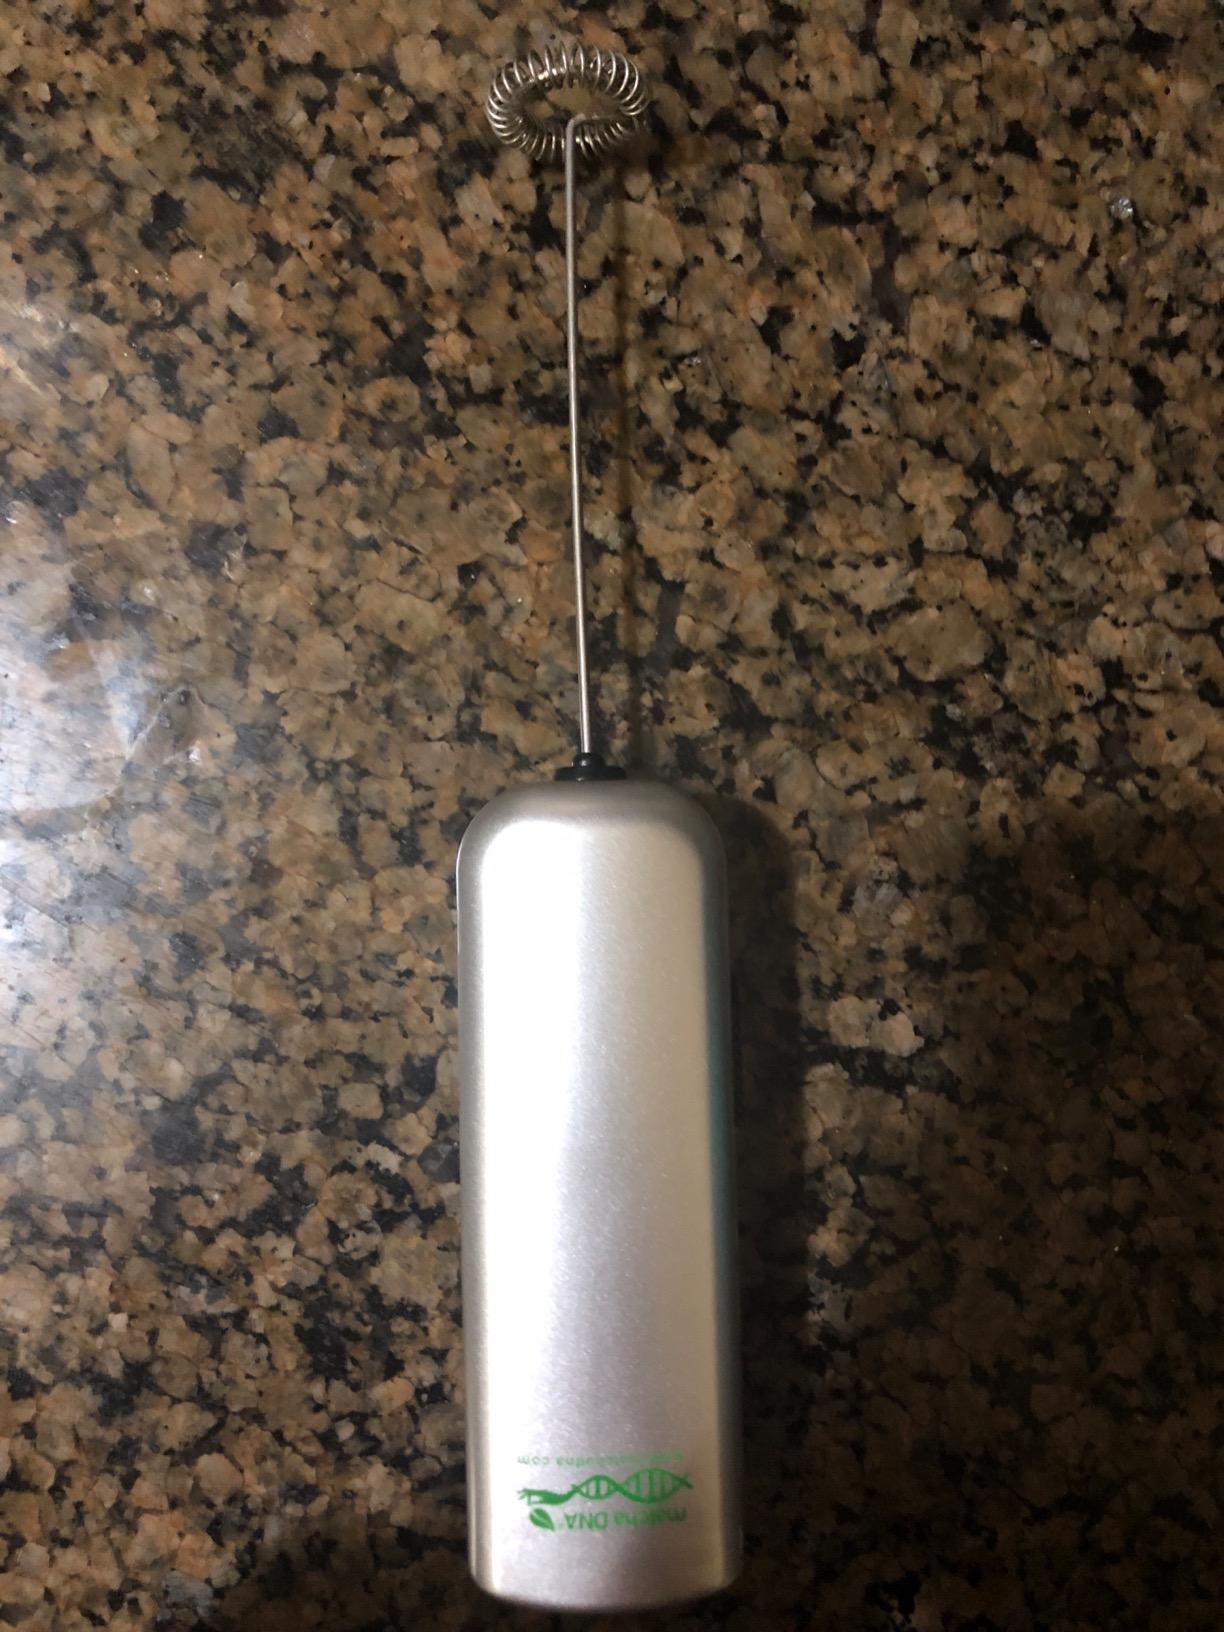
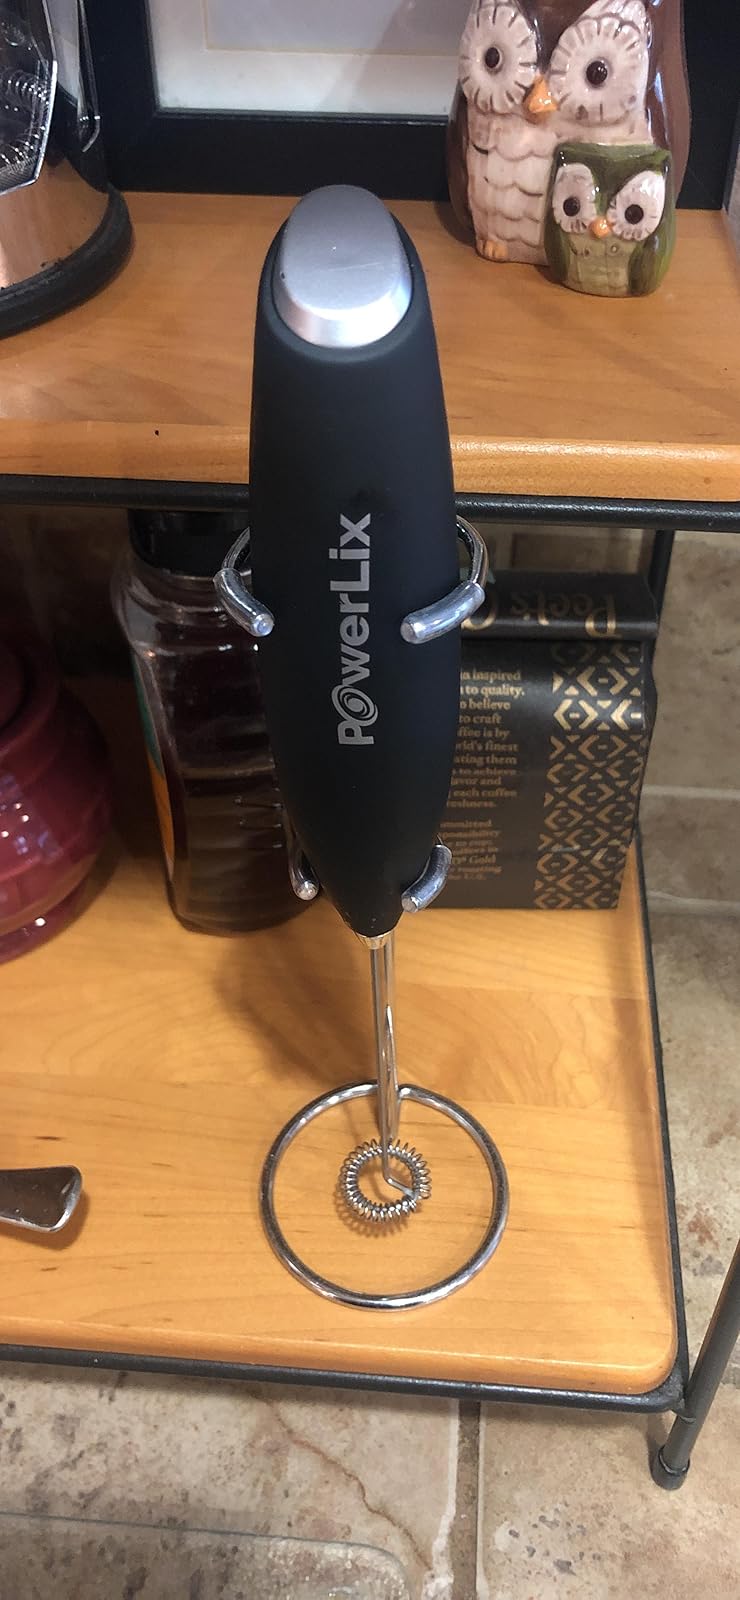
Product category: items_mixer
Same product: no